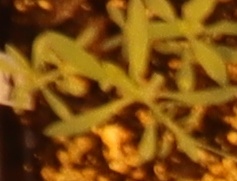
Label: Kochia